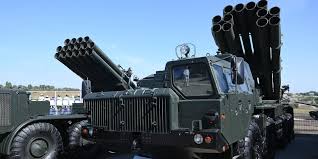
Label: BM-30